Connie Hill

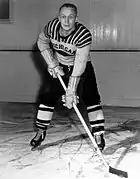
Hill in 1948

In 1945, Hill enrolled at the University of Michigan. While attending Michigan, he played college hockey as a defenseman for the Michigan Wolverines men's ice hockey team from 1945 to 1949 and was the team captain for three consecutive years from the 1945–46 season through the 1947–1948 season. In his history of the Michigan hockey program, John U. Bacon wrote: "With his professorial glasses, thinning hair, and wizened expression, Hill looked much older than his teammates -- and he was, already well into his mid-twenties as a sophomore.". (Hill was 31 when he played his final year of college hockey in 1949.)